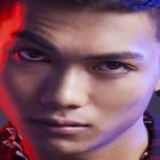
ca sĩ Bigdaddy